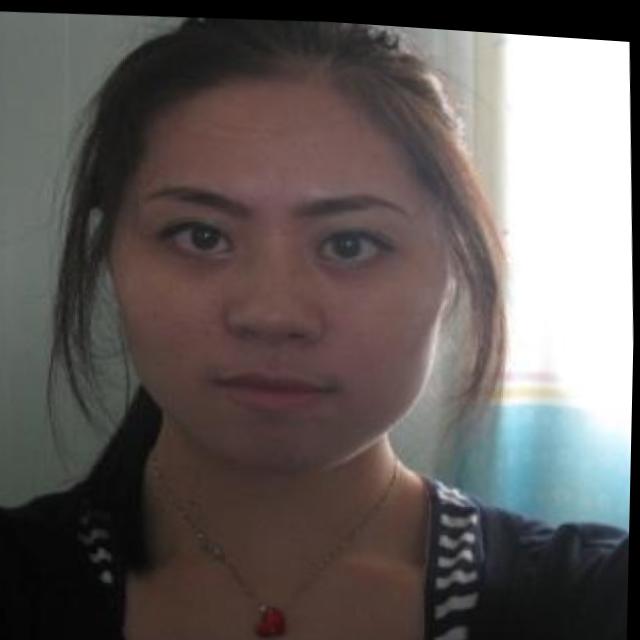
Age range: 21-44